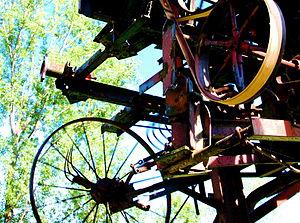
Euréka est une sculpture réalisée par Jean Tinguely. Elle a été achevée en 1964 pour l'Exposition nationale suisse de 1964 de Lausanne. C'est une sculpture-machine de 8 mètres de hauteur construites à partir de matériaux de récupération, principalement des métaux. Elle se trouve en 2016 dans le parc Zürichhorn à Zurich où elle a été placée après l'exposition.